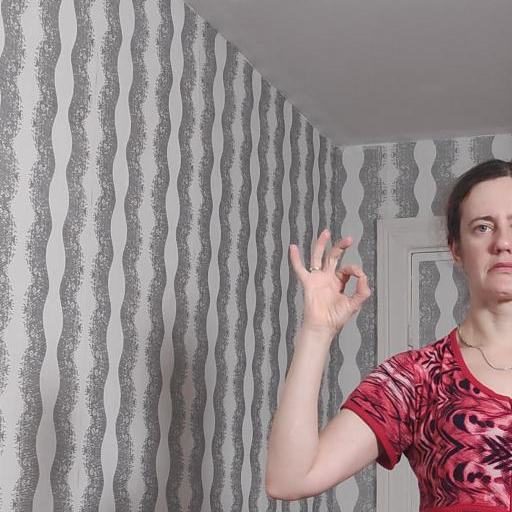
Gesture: ok